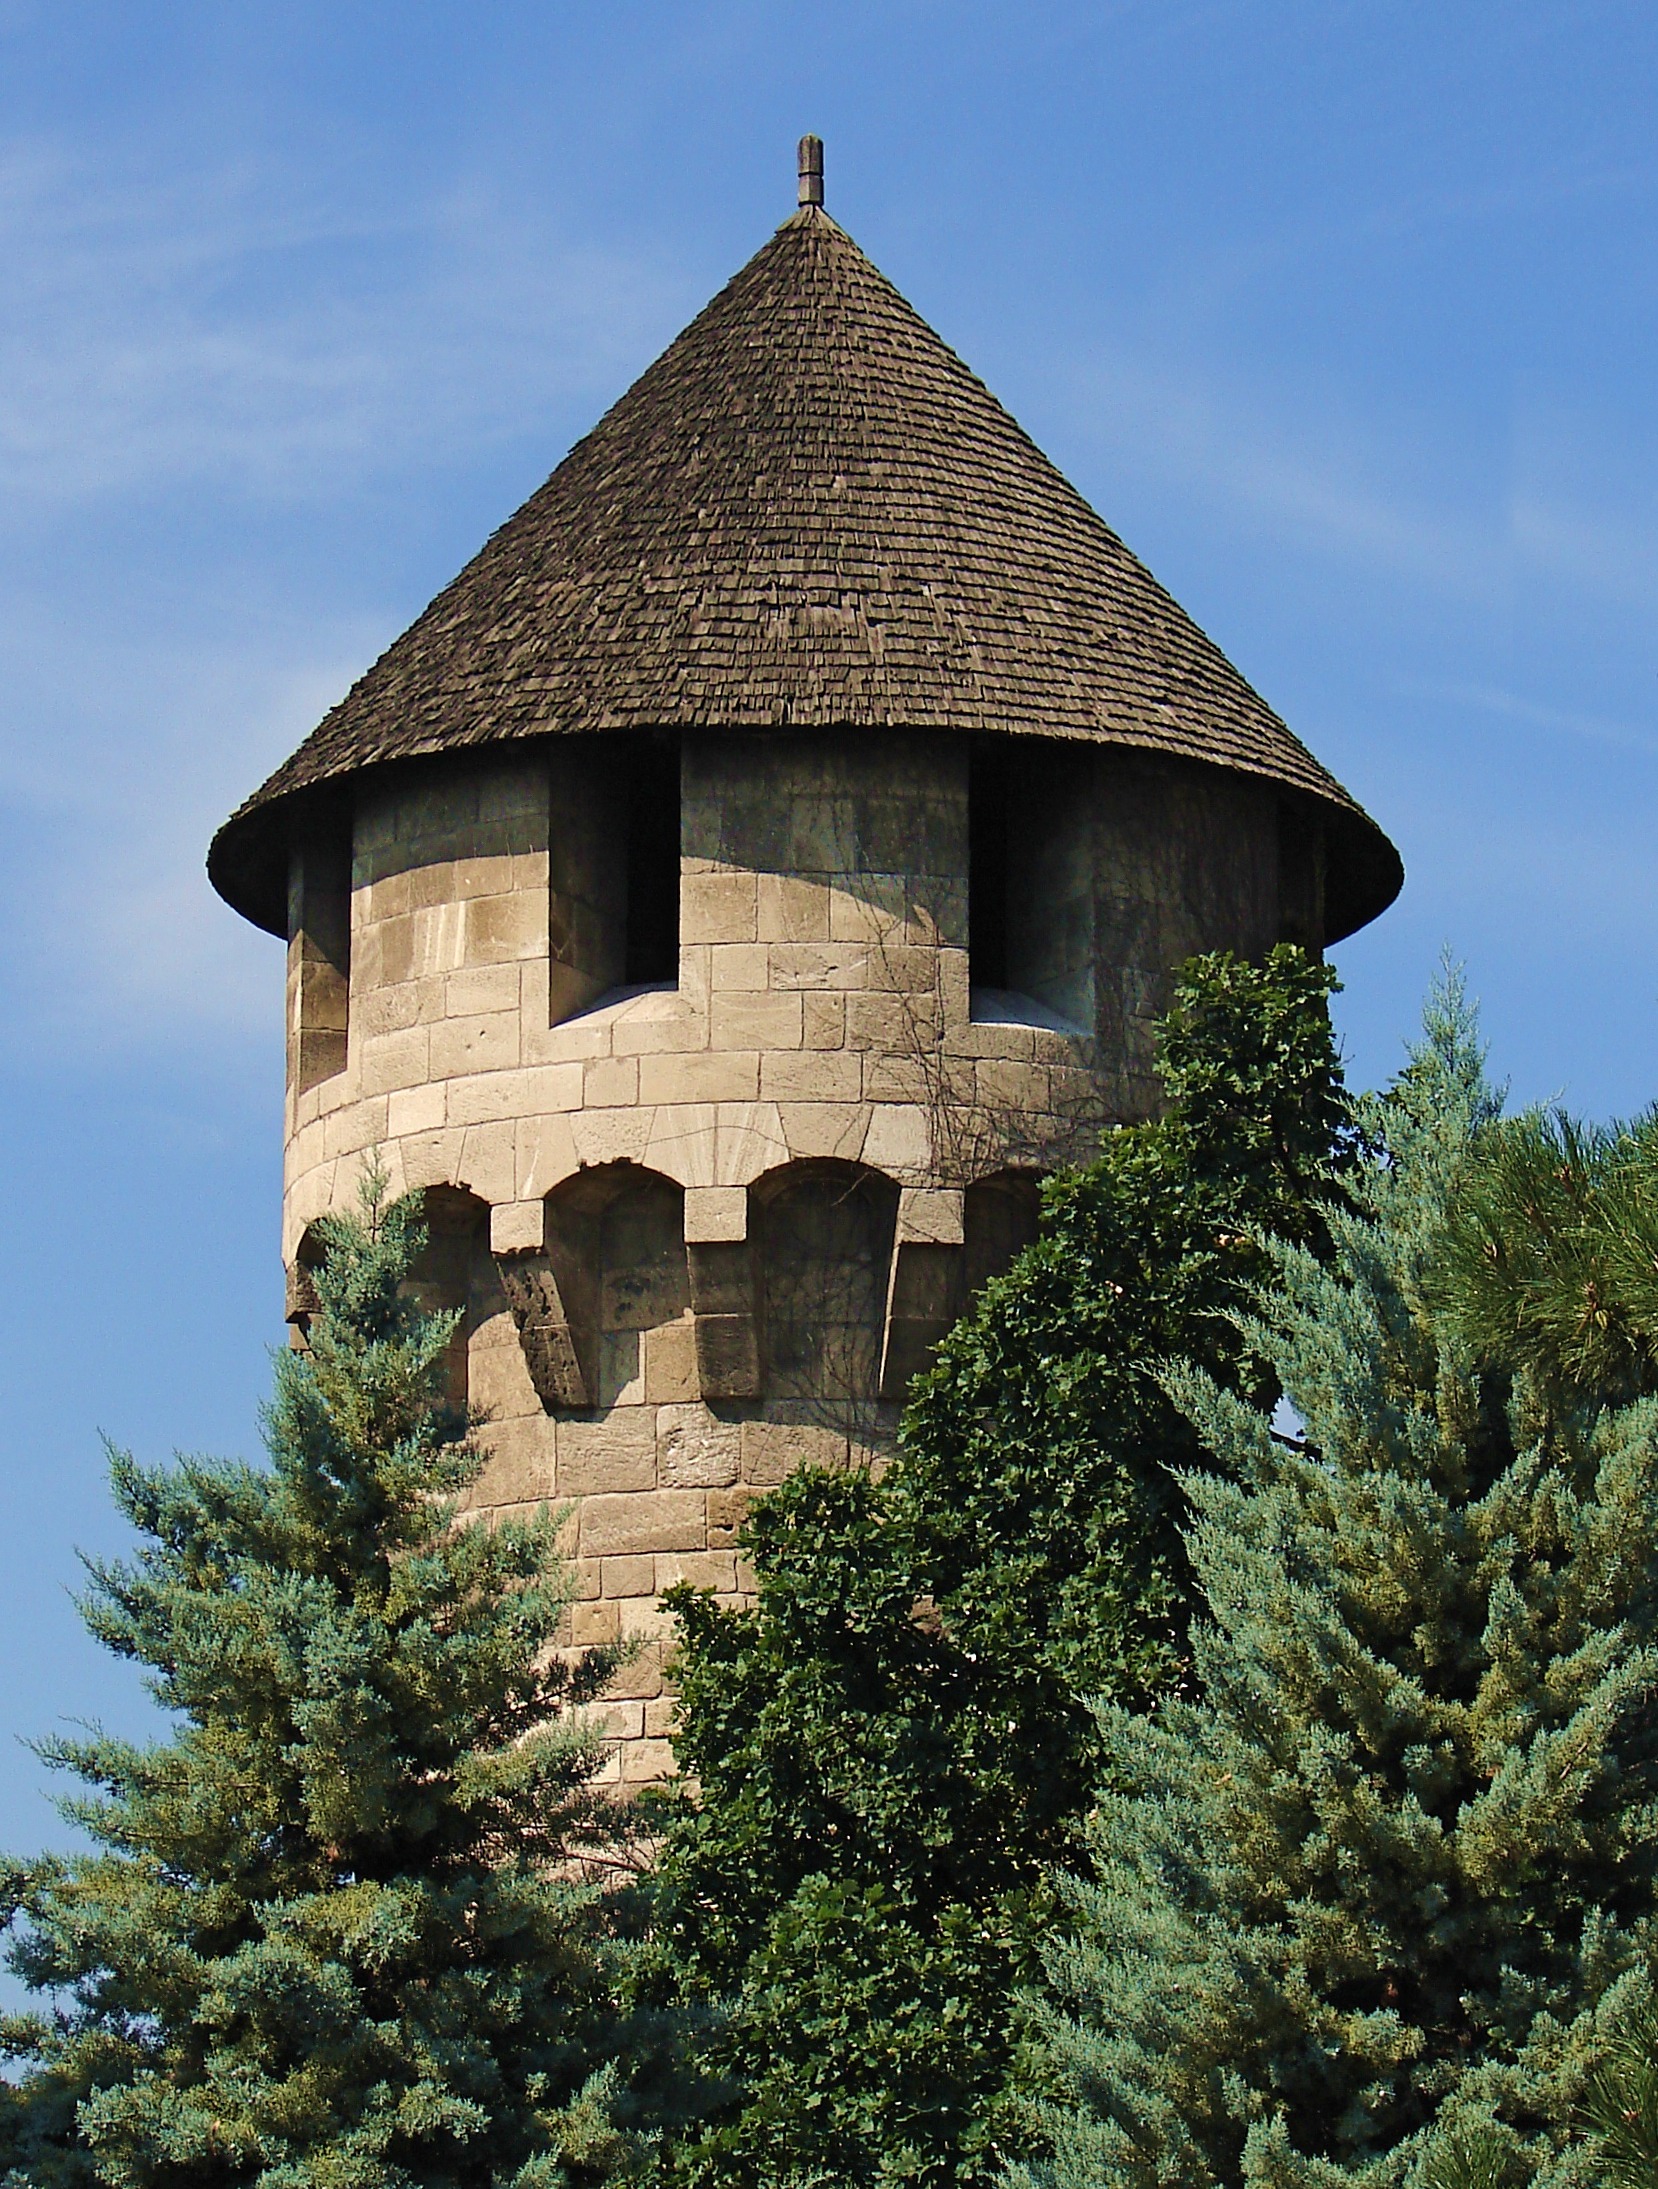
tree, building, tower, castle, chapel, budapest, hungary